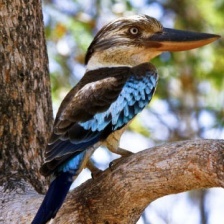
Species: KOOKABURRA
Scientific name: DACELO